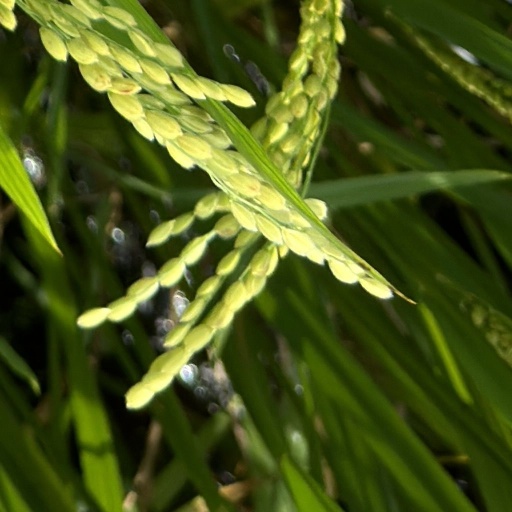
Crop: rice